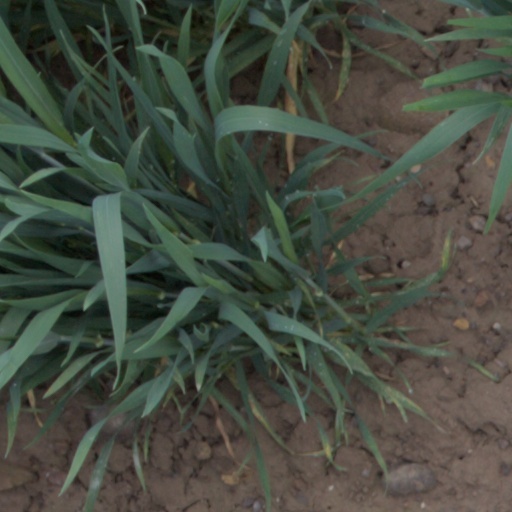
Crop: wheat